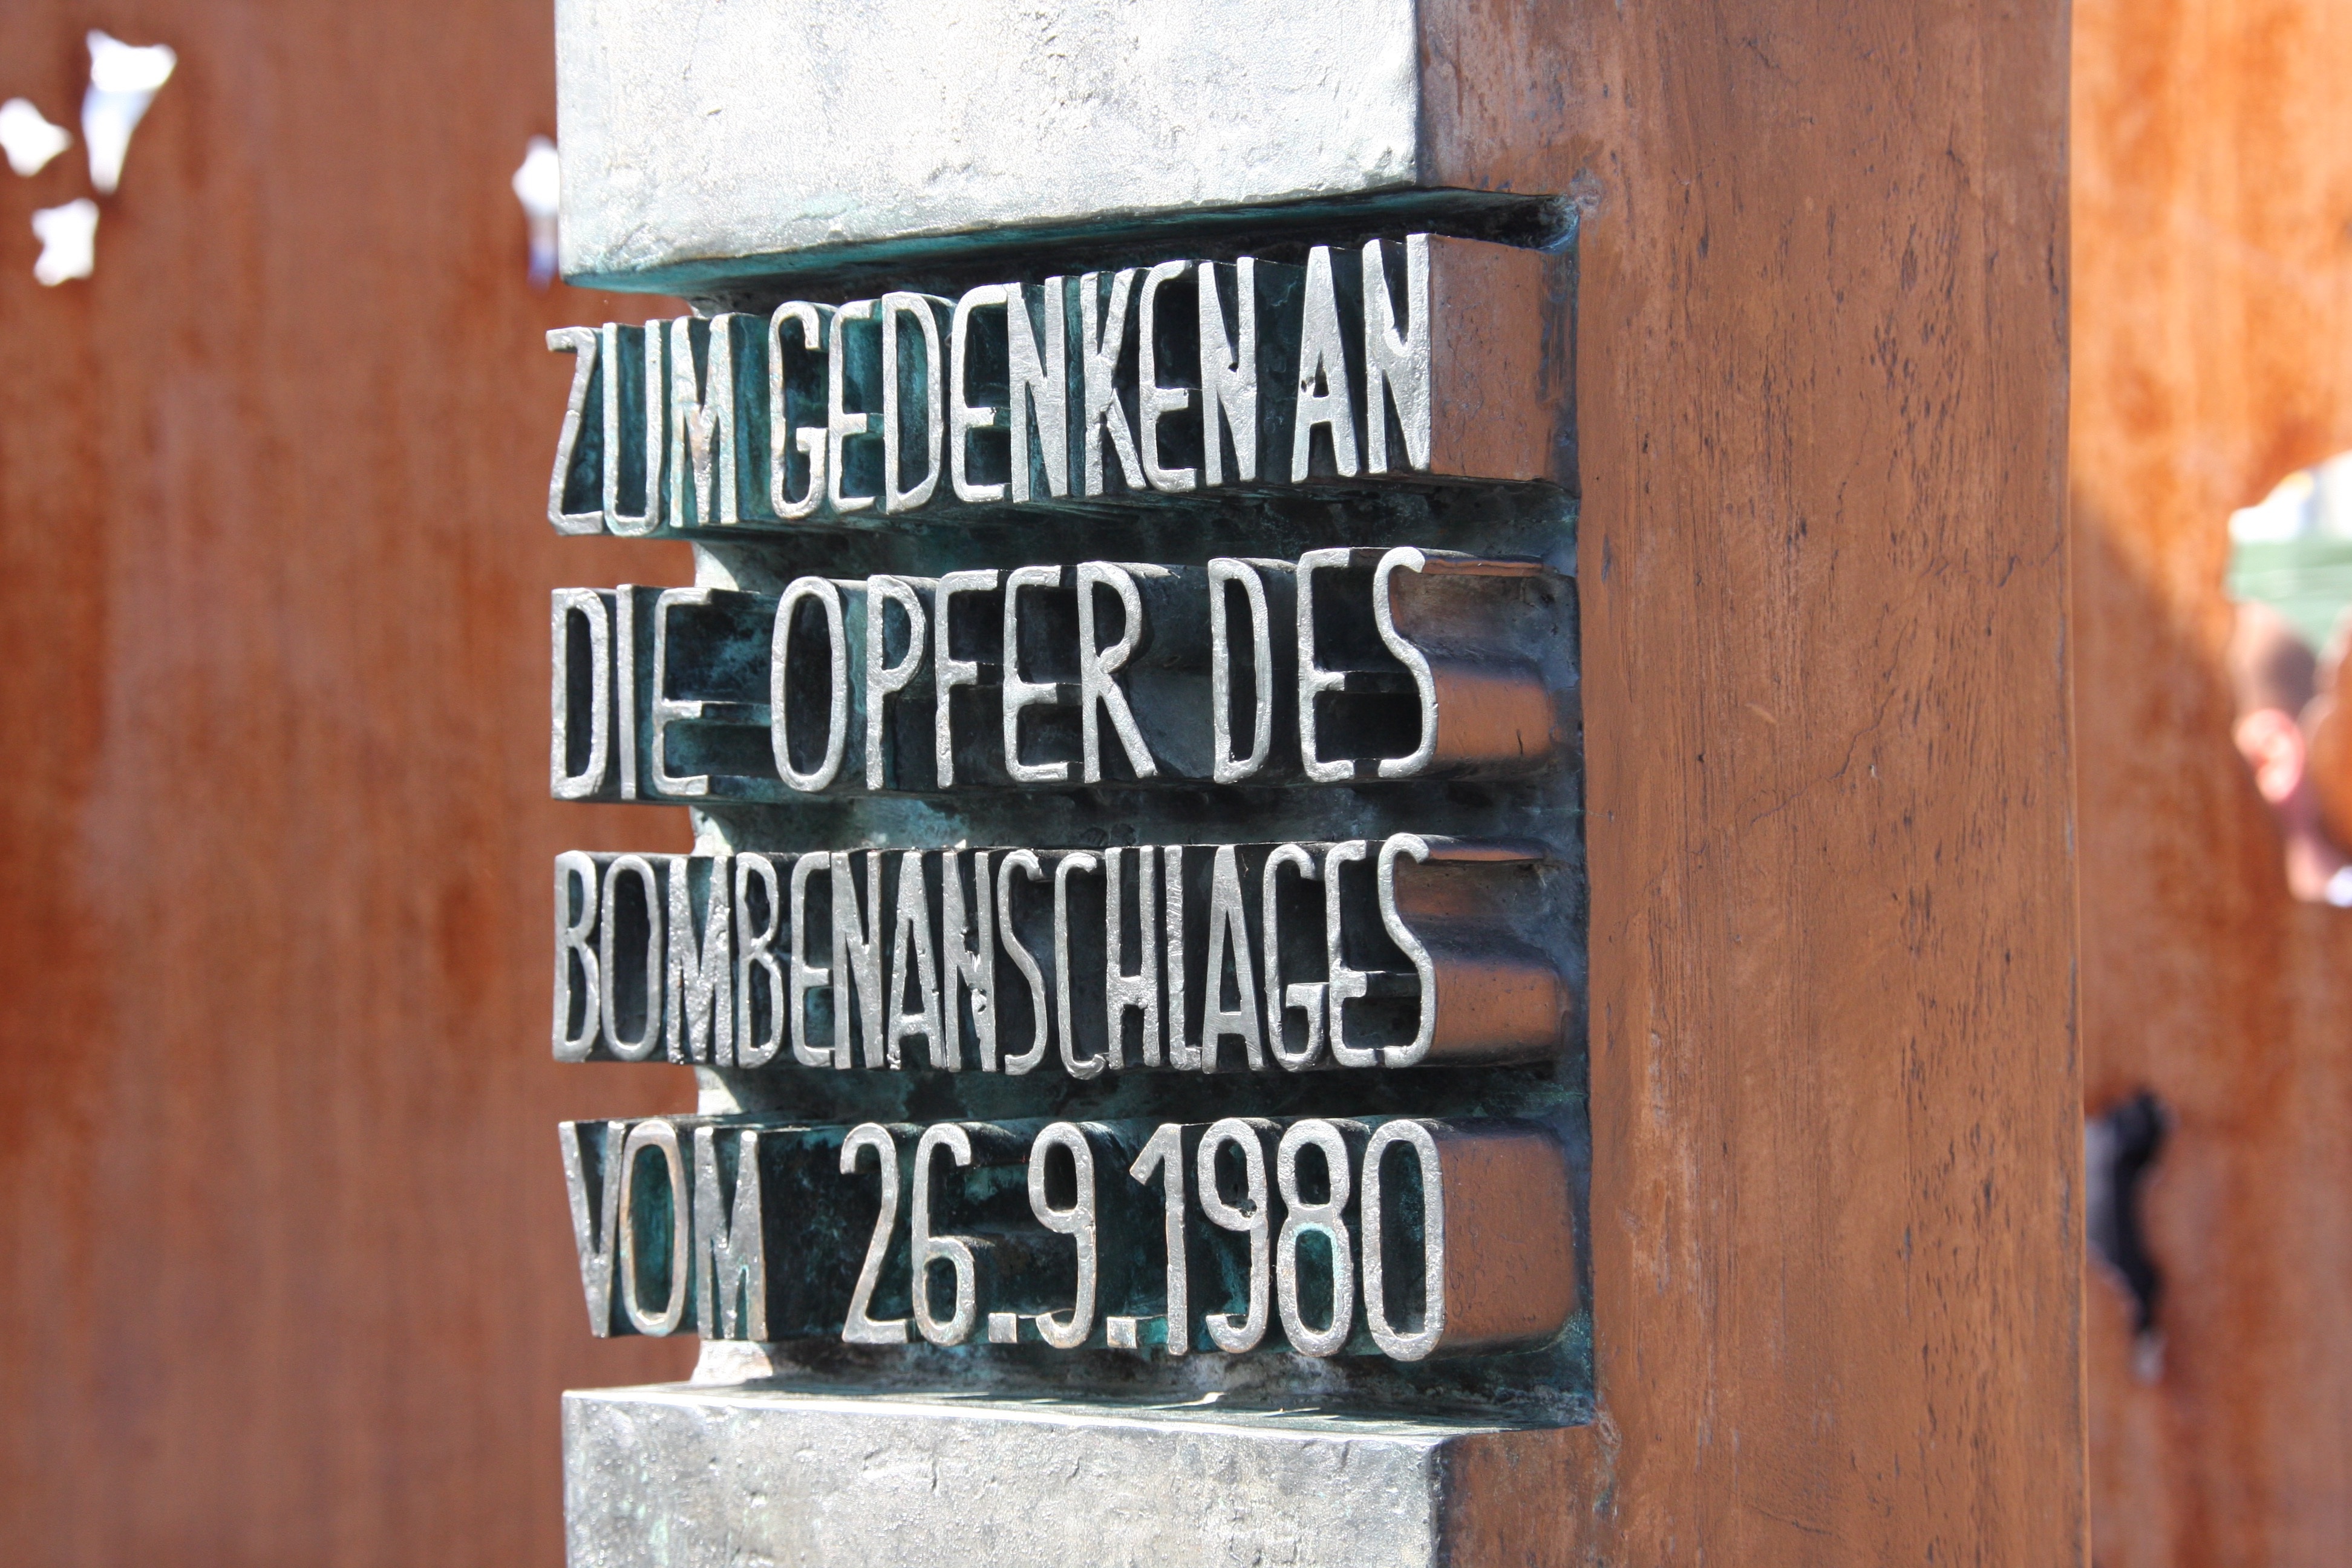
wood, window, number, wall, sign, memory, street sign, signage, fairground, commemorate, bavaria, stop, fair, victims, munich, oktoberfest, memorial plaque, folk festival, sympathy, year market, oide wiesn oktoberfest, tracking munich, attacks terror, in thoughts, terrorist attacks